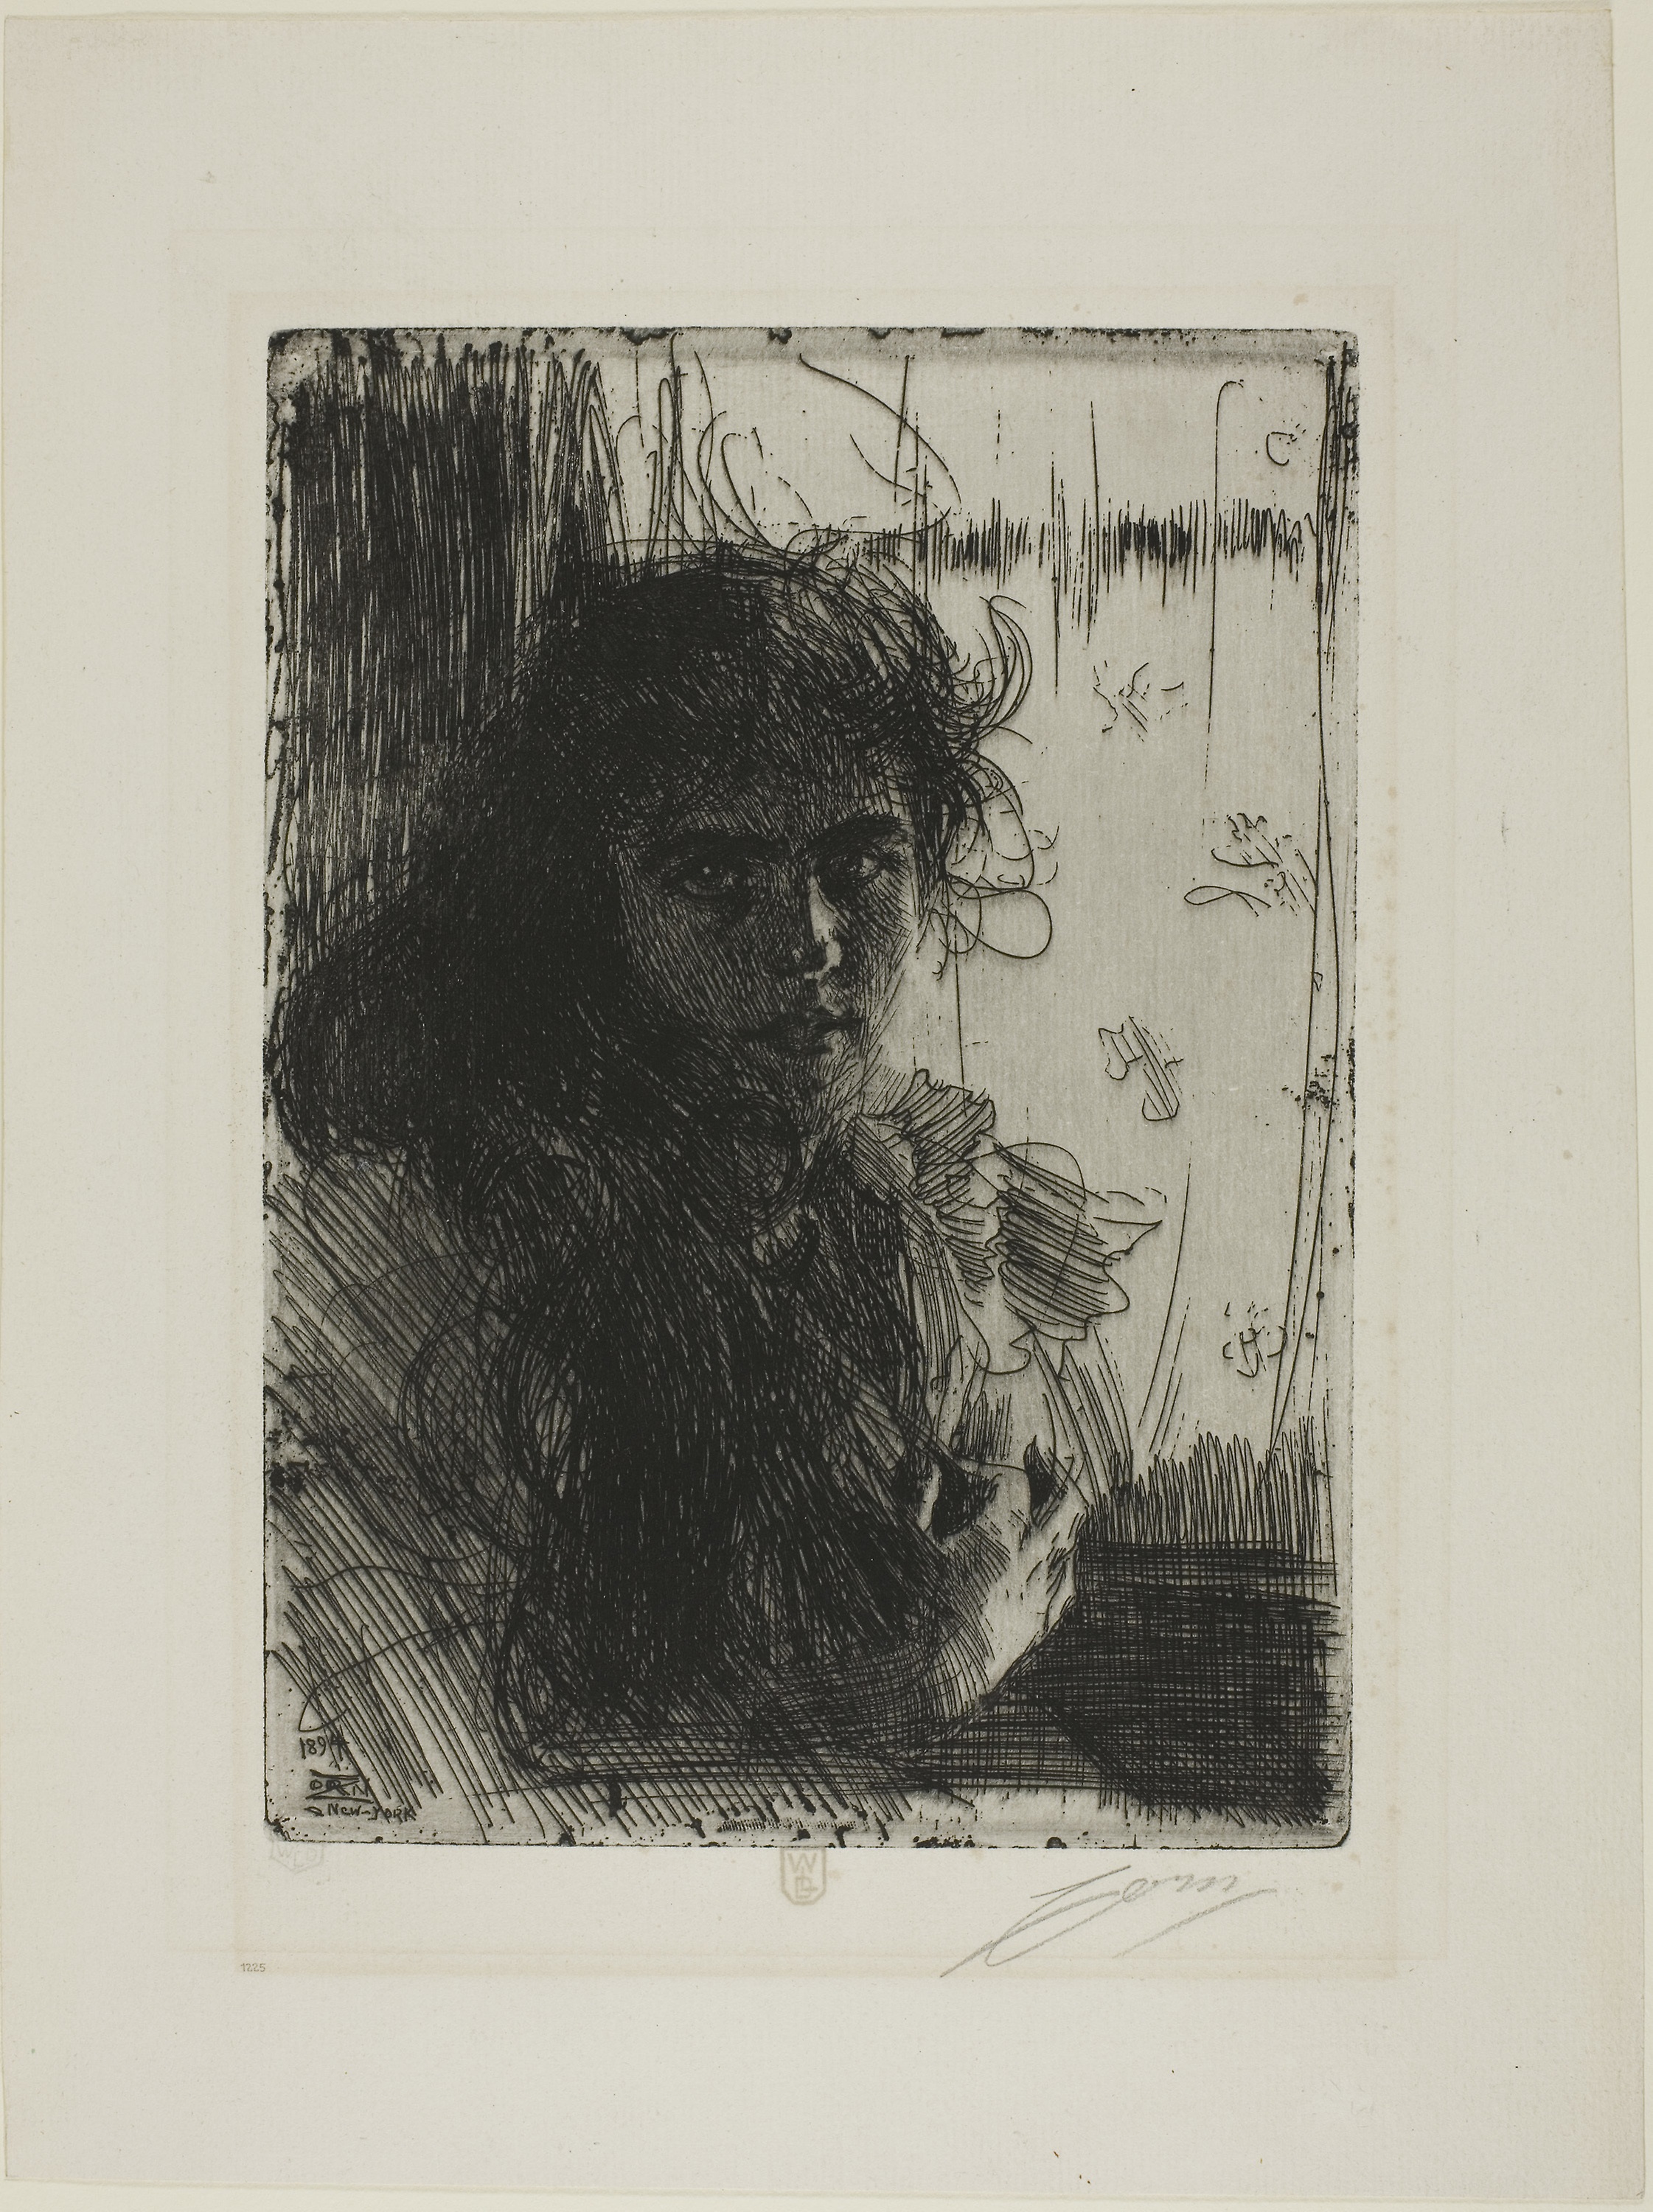
art, painting, modern art, portrait, picture frame, visual arts, artwork, drawing, self portrait, printmaking, art gallery, illustration